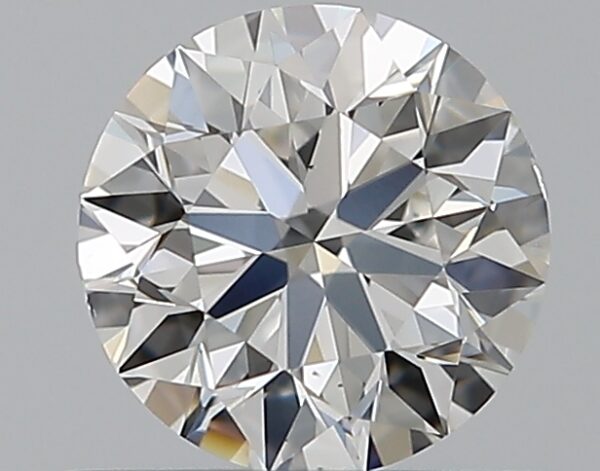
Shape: round
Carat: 0.5
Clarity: VS2
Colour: E
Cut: EX
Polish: EX
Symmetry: VG
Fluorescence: F
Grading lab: GIA
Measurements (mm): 5.03 x 5.06 x 3.18